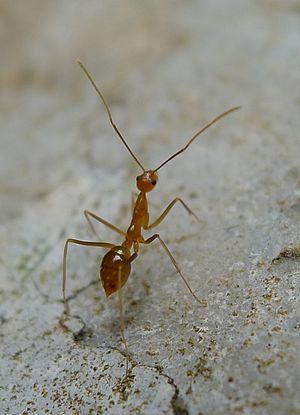
Anoplolepis gracilipes
Anaplolepis est un genre de fourmis.